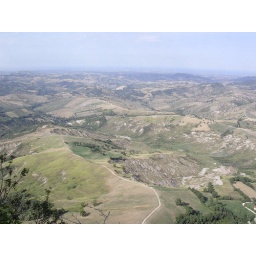
A panoramic view of appennini mountains (Italy). Vista panoramica degli appennini con, in fondo, il mare Adriatico.